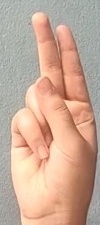
ASL sign: U